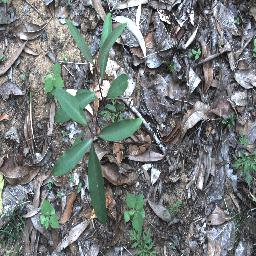
Label: rubber_vine